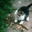
Label: cat